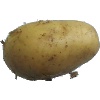
Label: Potato White 1